Risør Underwater Post Office

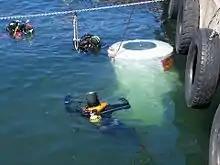
The post office during launch.

Conceived by the local SCUBA diving club, the underwater post office was established June 4, 2004. It was placed at a depth of 4 metres next to a pier designed to accommodate large ships, a pier which also houses the local Aquarium.